Ödön Zombori

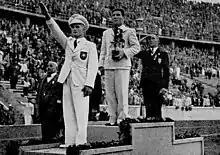
Zombori (Olympic Champion, 1936) at the announcement of the results, holding the gift with oak sapling

Ödön Zombori, originally Ödön Janicsek (16 September 1906 – 29 November 1989) was a Hungarian wrestler and Olympic champion in freestyle wrestling.